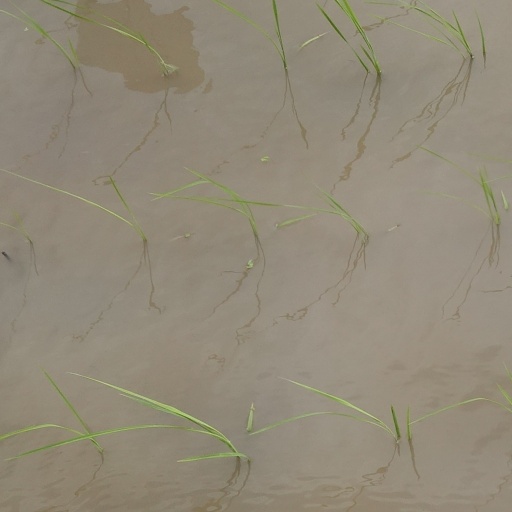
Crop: rice